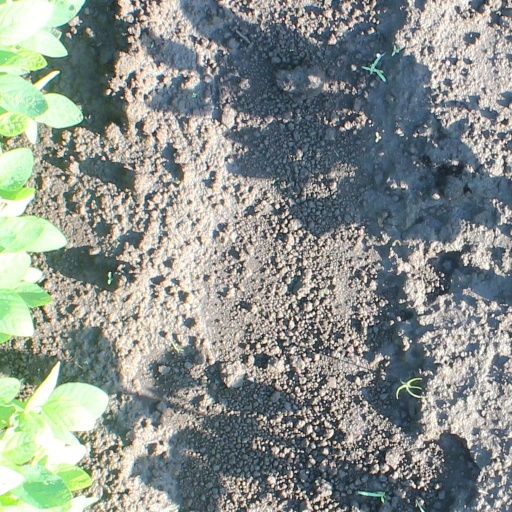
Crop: soybean